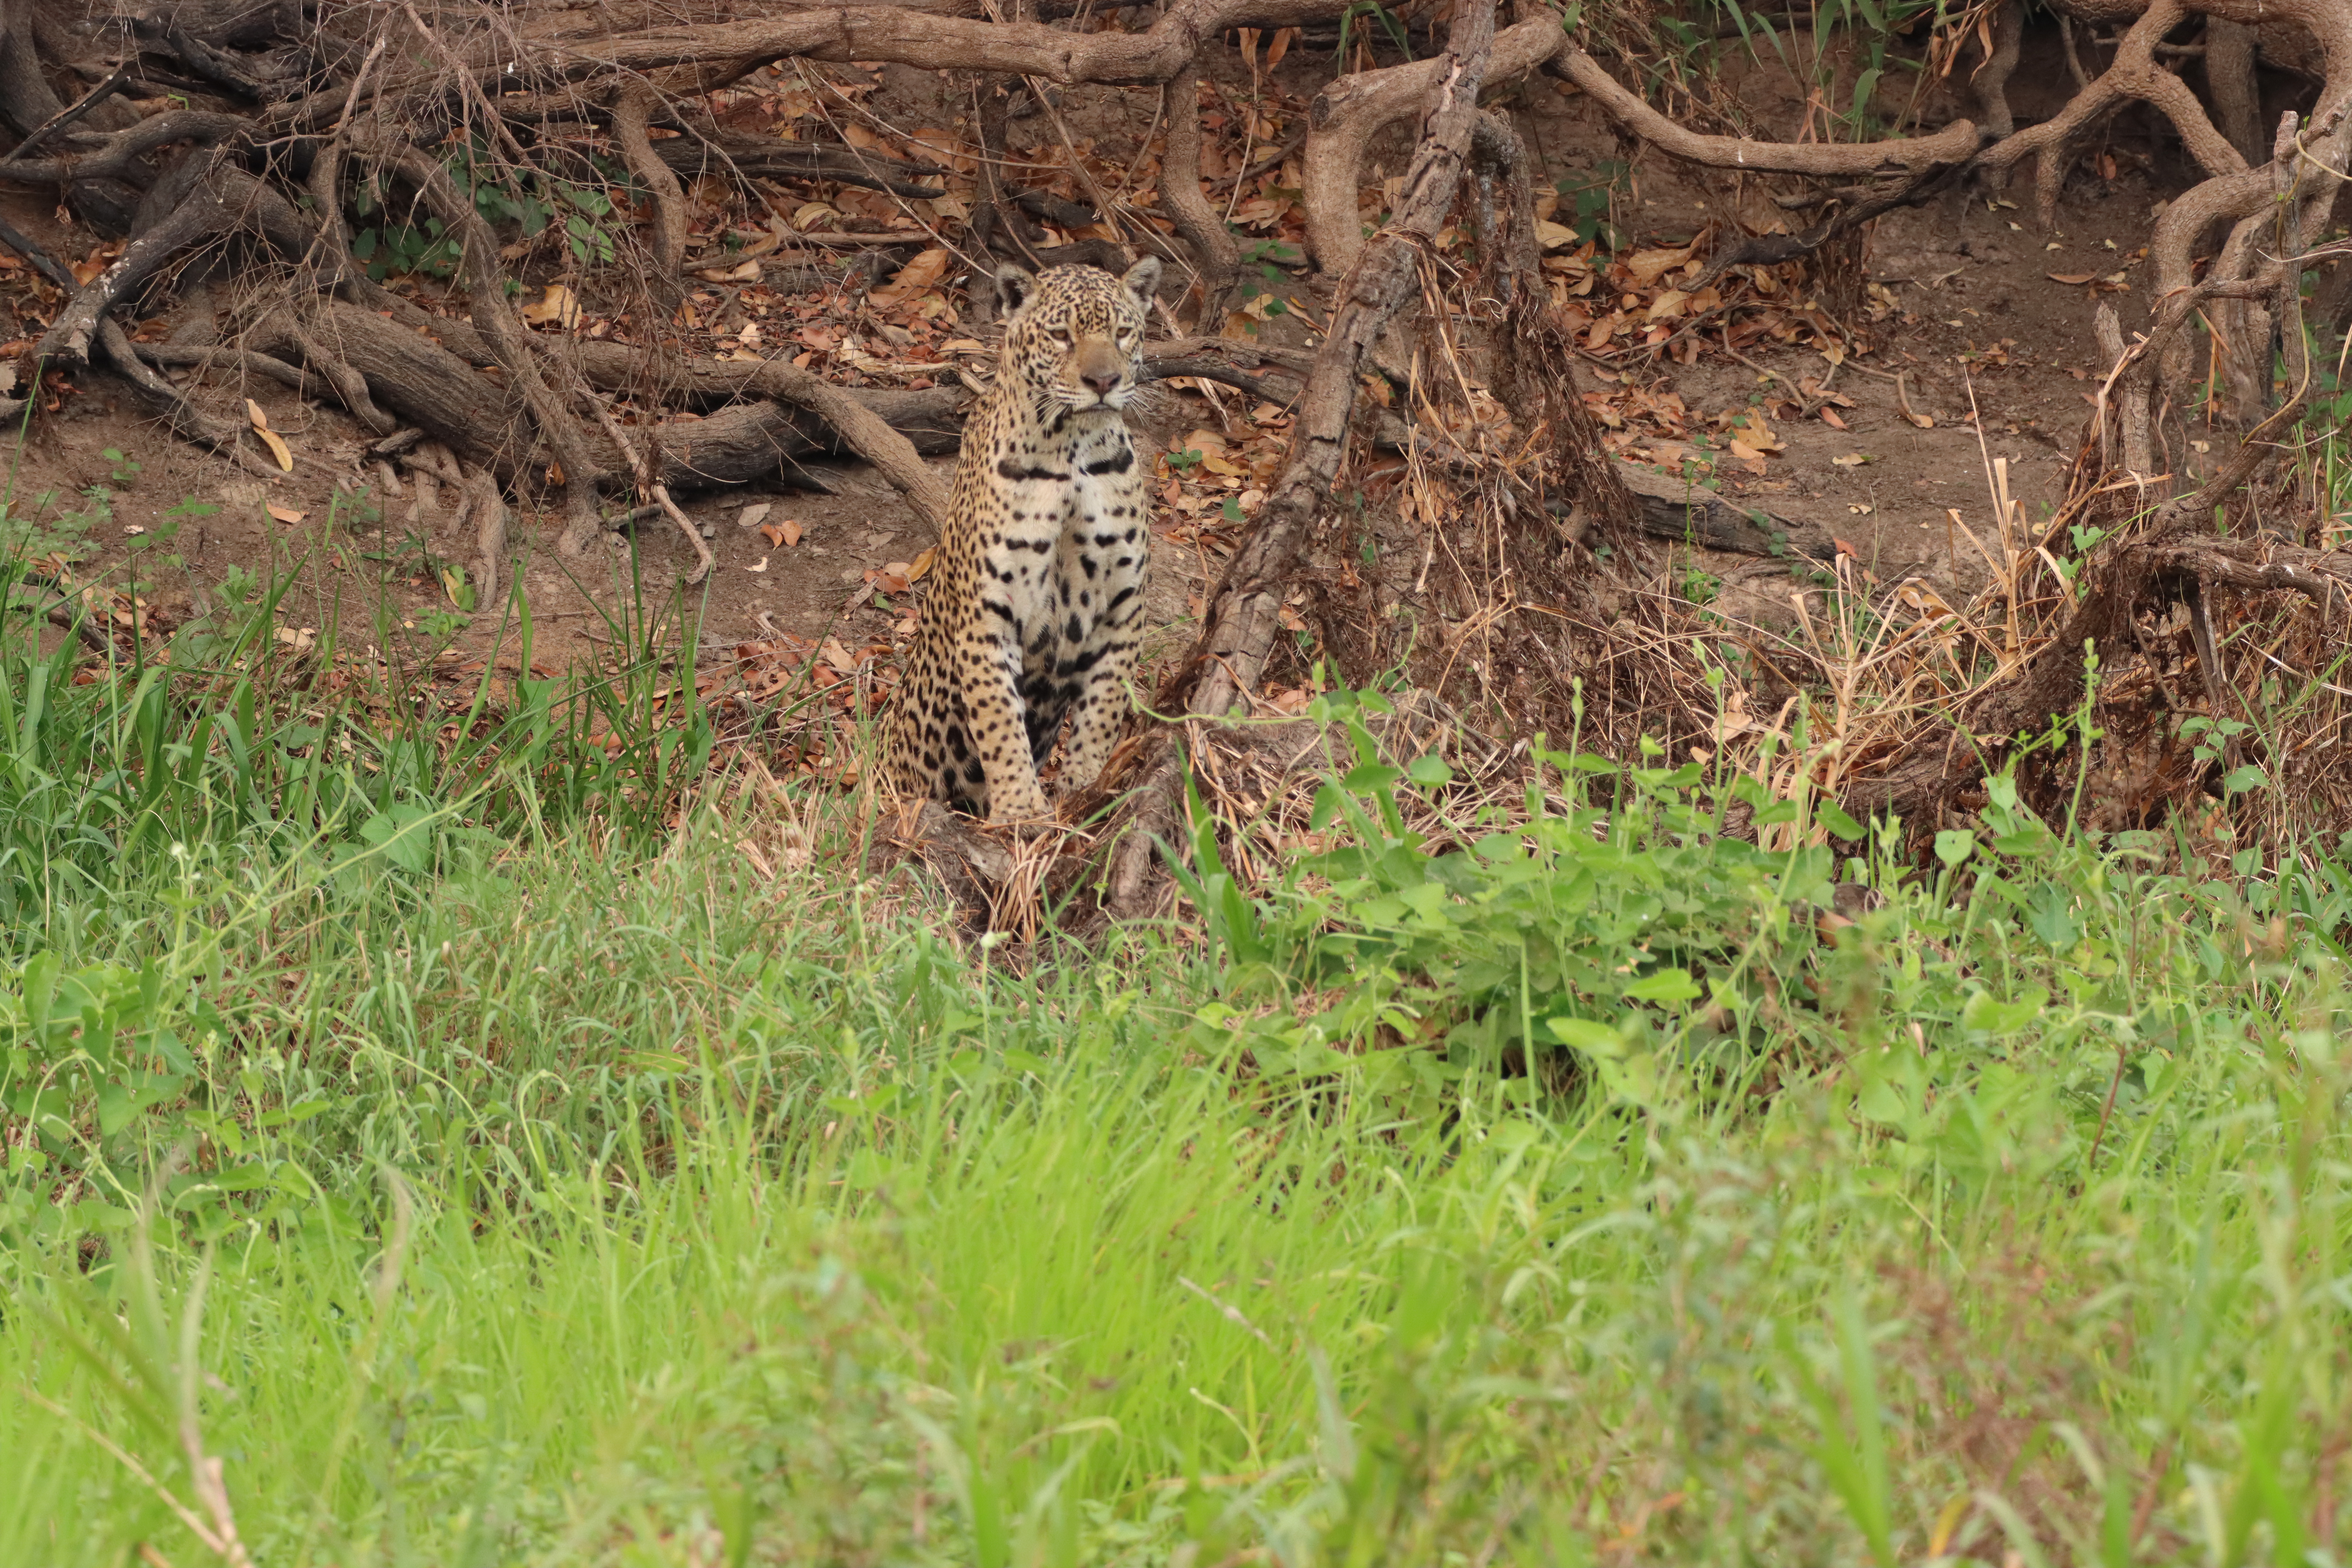
Jaguar: Medrosa